Królowej Jadwigi Street, Bydgoszcz

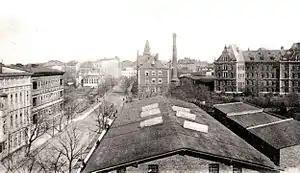
View of the street ca 1907

The street was first mentioned on maps of Bromberg from 1857 and 1876, under the name "Victoria Straße", in reference to Empress Victoria, wife of German Emperor Frederick III. At the time, it did not extend to Focha Street to the south, but stopped at "Albert Straße" (today Garbary Street). The southern branch to Focha street was only realized after the second World War. By and large, most of the buildings have been erected in 25 years, from 1878 to 1903.